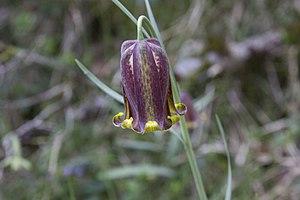
La fritillaire des Pyrénées, ou fritillaire noire, est une plante monocotylédone appartenant à la famille des Liliacées et au genre Fritillaria. Relativement rare, elle ne se rencontre pratiquement que dans la chaîne des Pyrénées. Les fleurs, inclinées comme pour toutes les fritillaires, ont une couleur allant de l'acajou au jaune plus ou moins verdâtre, avec l'esquisse d'un léger quadrillage.